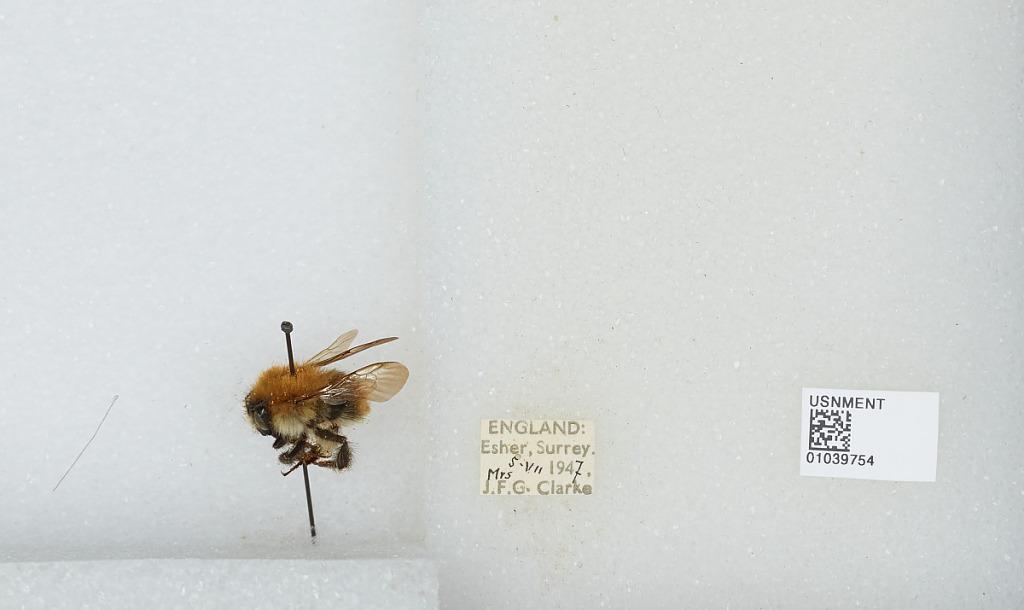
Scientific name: Bombus (Thoracobombus) pascuorum (Scopoli)
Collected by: J. Clarke
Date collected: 1947-7-5
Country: United Kingdom
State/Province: England
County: Surrey
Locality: Esher
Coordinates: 51.3691, -0.365